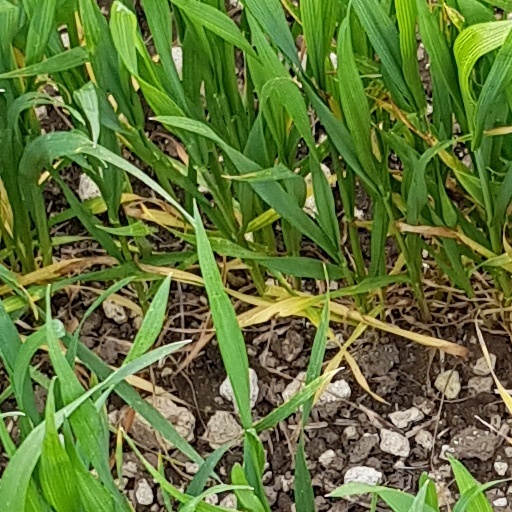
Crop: wheat